Saint-Nazaire Bridge

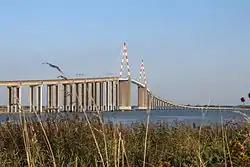

The Saint-Nazaire Bridge is a cable-stayed bridge spanning the river Loire and linking Saint-Nazaire on the north bank and Saint-Brevin-les-Pins on the south bank, in the department of Loire-Atlantique, Pays de la Loire, France. The bridge is crossed by the ""Route bleue"" (RD213).